Vocal pedagogy

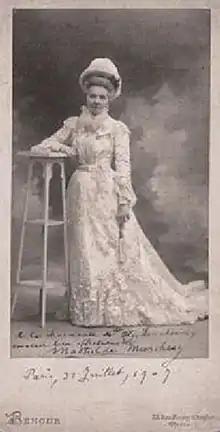
Mathilde Marchesi was both an important singer and teacher of singing at the turn of the 20th century.

The field of voice pedagogy became more fully developed in the middle of the 20th century. A few American voice teachers began to study the science, anatomy, and physiology of singing, especially Ralph Appelman at Indiana University, Oren Brown at the Washington University School of Medicine and later the Juilliard School, and William Vennard at the University of Southern California. This shift in approach to the study of singing led to the rejection of many of the assertions of the bel canto singing method, most particularly in the areas of vocal registration and vocal resonation. As a result, there are currently two predominating schools of thought among voice teachers today, those who maintain the historical positions of the bel canto method and those who choose to embrace more contemporary understandings based in current knowledge of human anatomy and physiology. There are also those teachers who borrow ideas from both perspectives, creating a hybrid of the two.